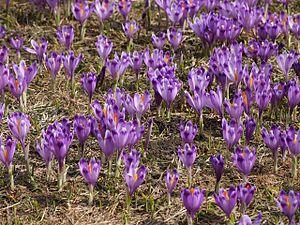
Une plante castrale est une espèce végétale traditionnellement plantée pour l'ornementation dans les parcs et jardins de châteaux et couvents, et aujourd'hui naturalisée.